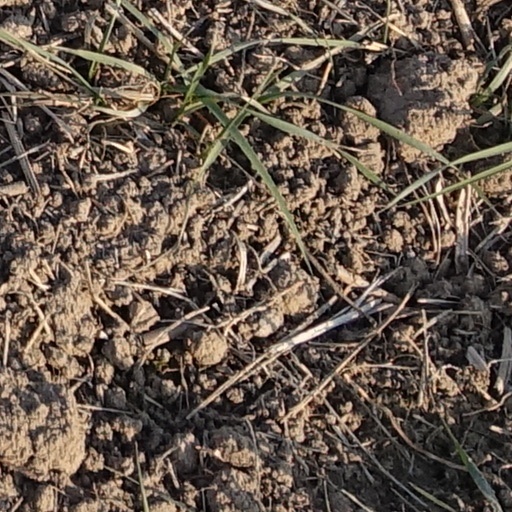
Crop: wheat